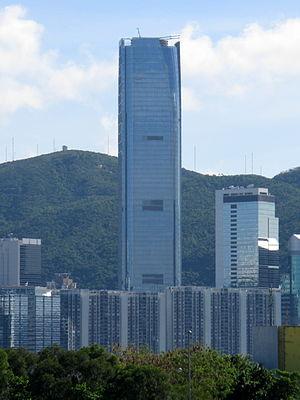
La One Island East est un gratte-ciel de bureaux situé à Hong Kong. Sa construction s'est terminée en 2008.